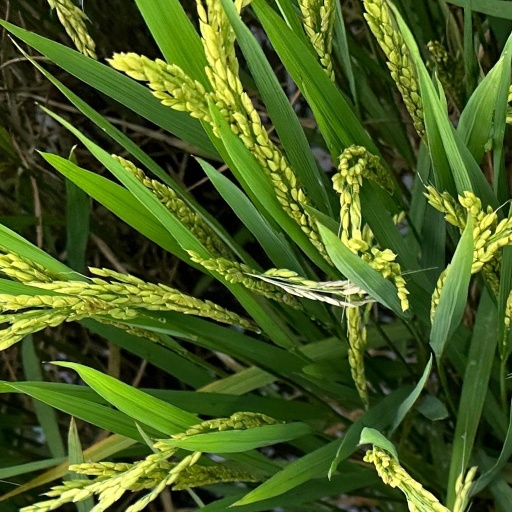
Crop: rice